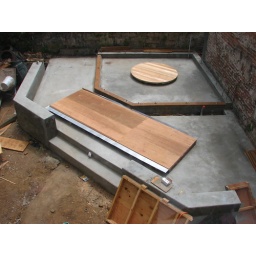
Hot tub base in place.